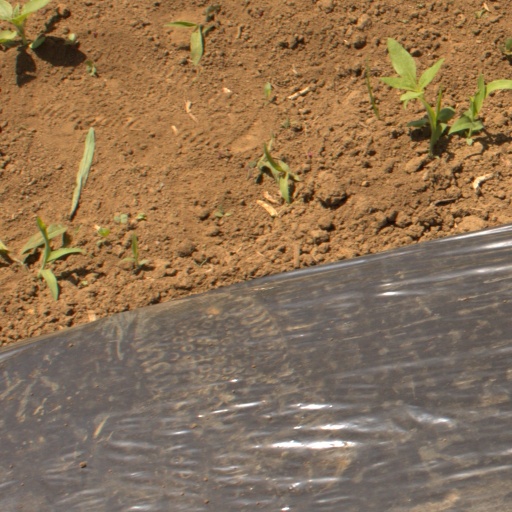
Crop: Jerusalem artichoke